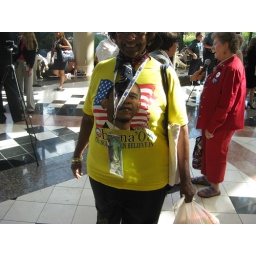
Beautiful Obama supporter in a yellow Obama shirt